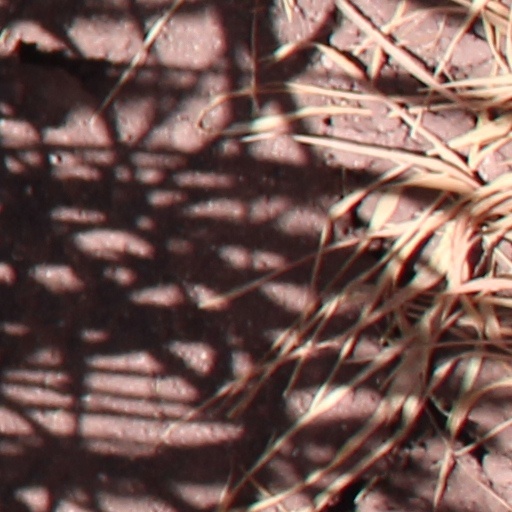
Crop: wheat